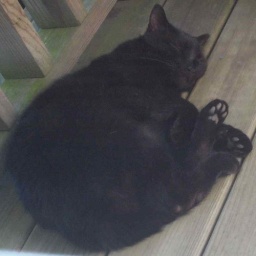
From in the house, through the window screen, a warm and pleasant morning sleeping on the front porch.